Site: brandenburg
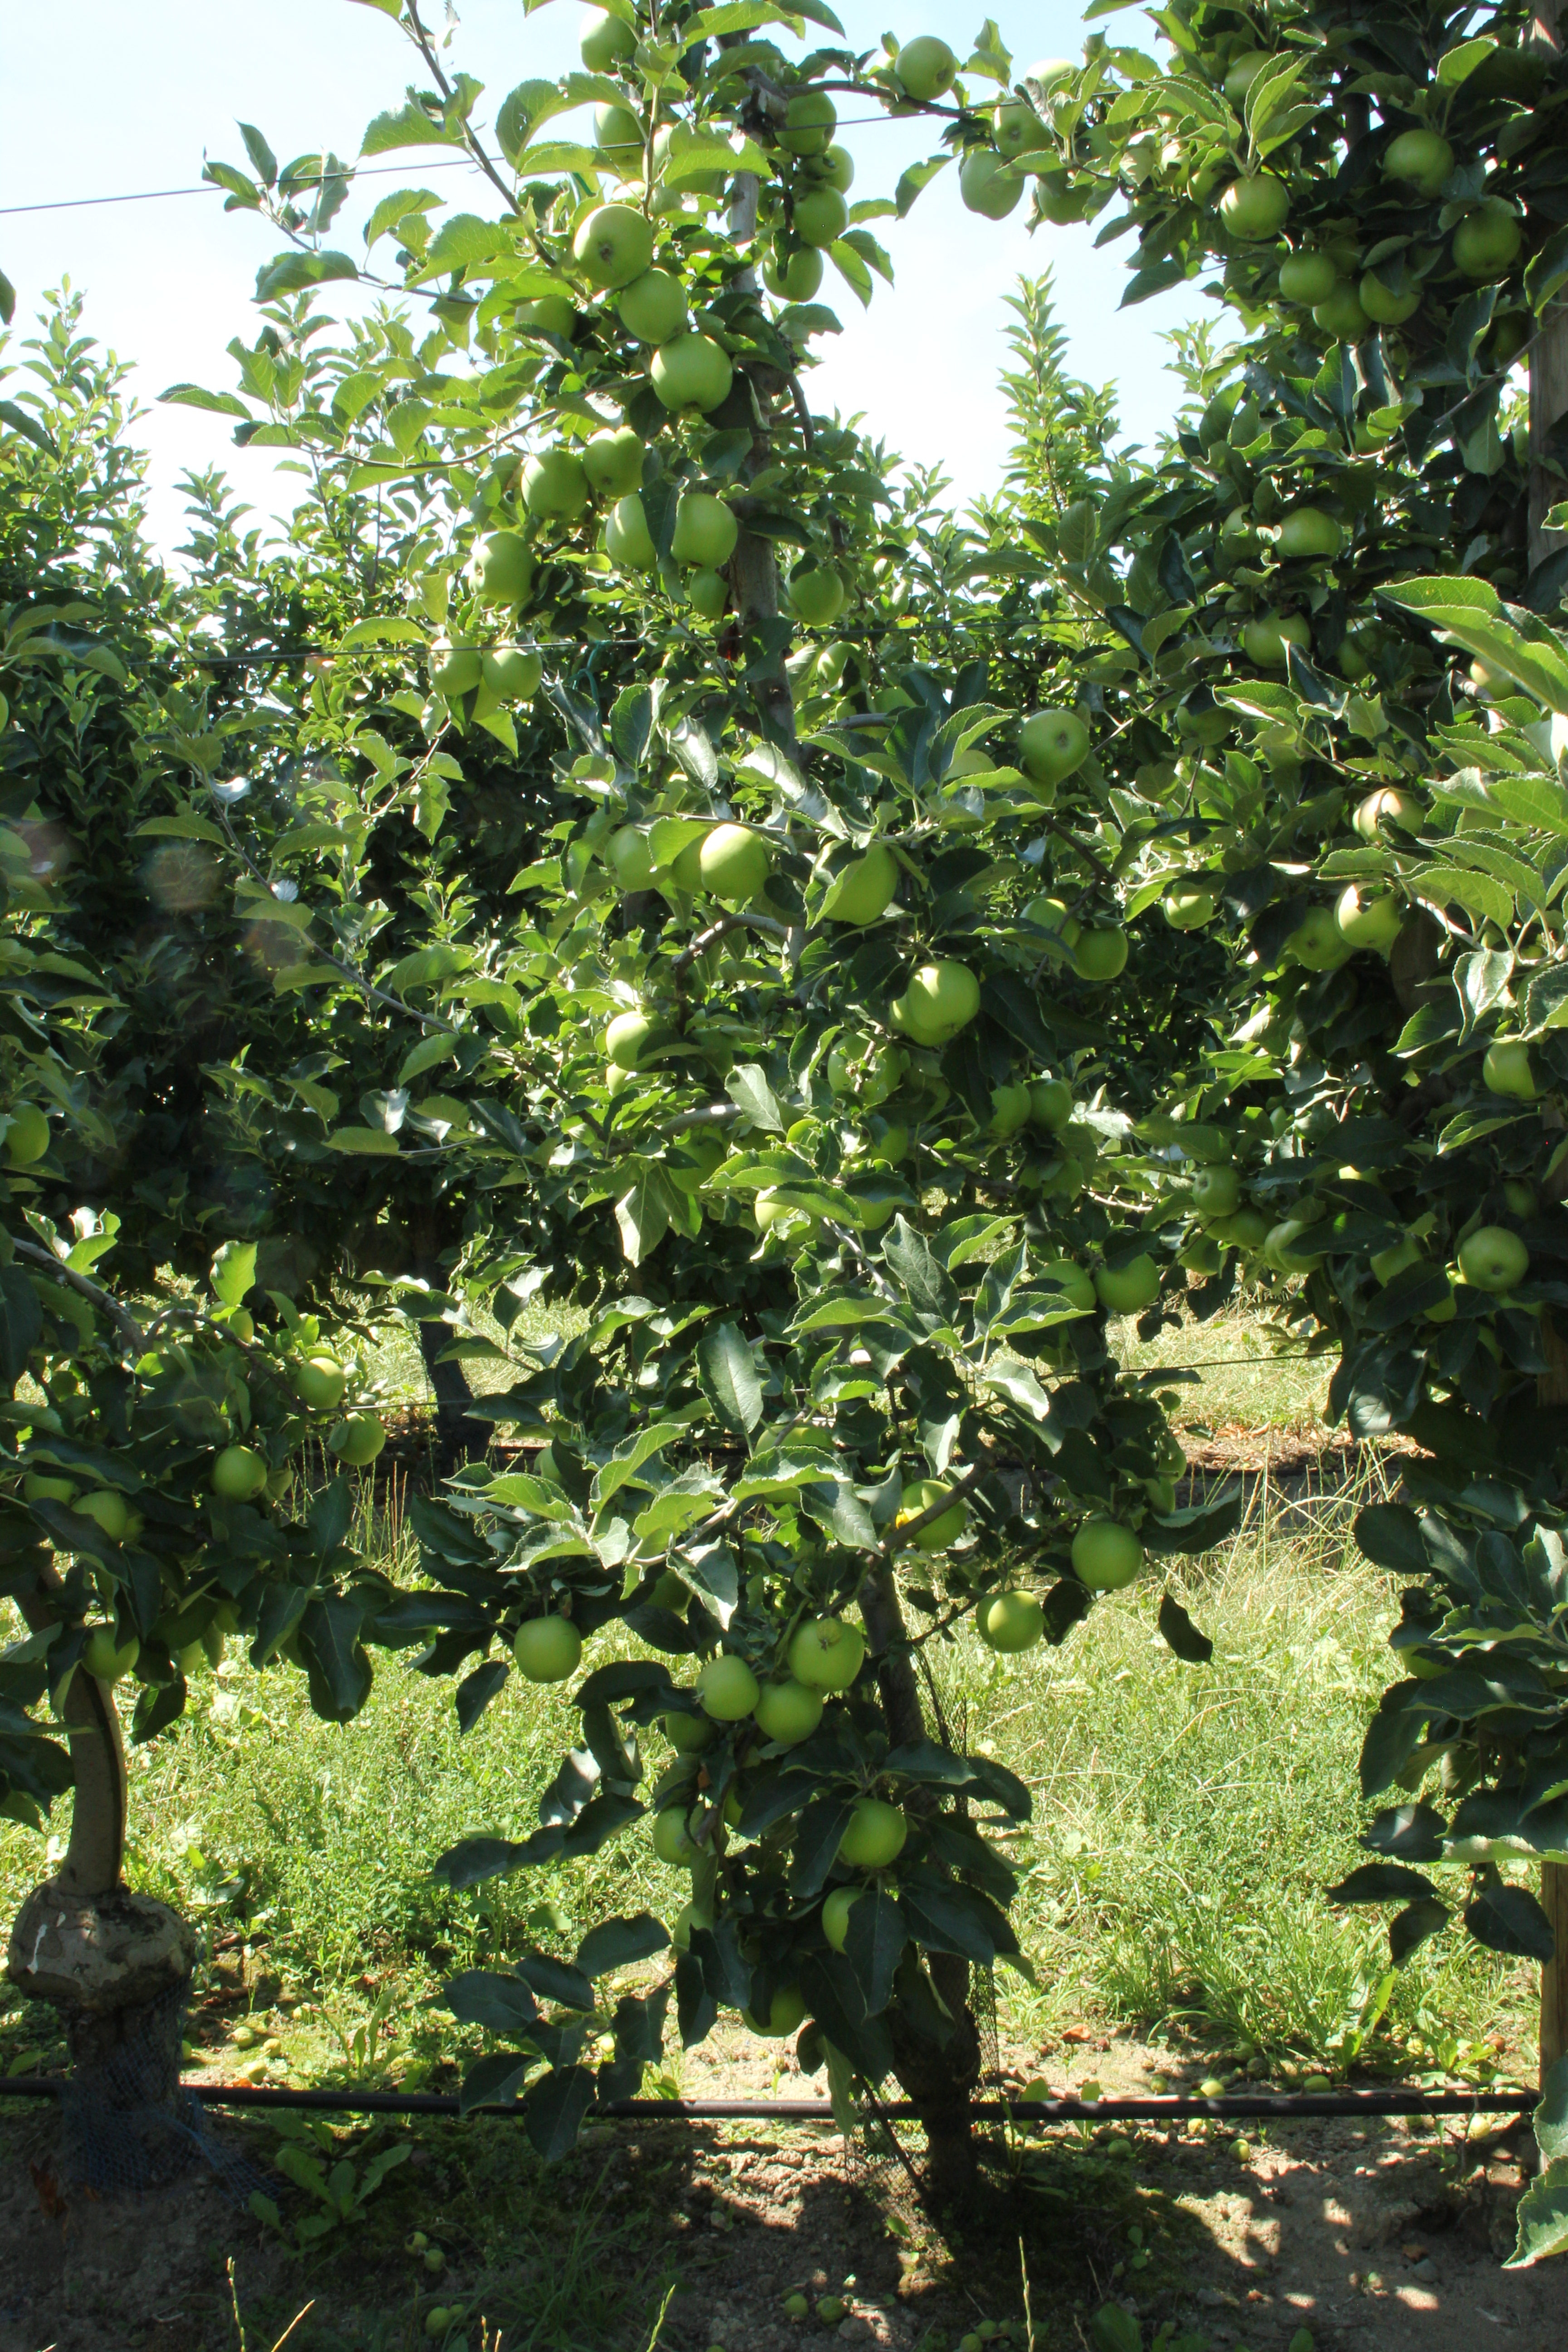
Growth stage (BBCH 77): Development of fruit